Hong San Si Temple

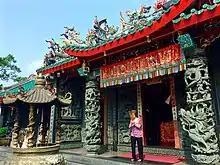

Hong San Si Temple is a Chinese temple situated in Carpenter Street of Kuching, Sarawak, Malaysia. It is part of the Kuching Heritage Trail.